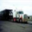
Label: truck